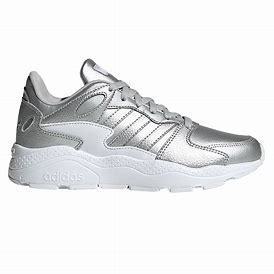
Brand: Adidas
Model: Crazychaos